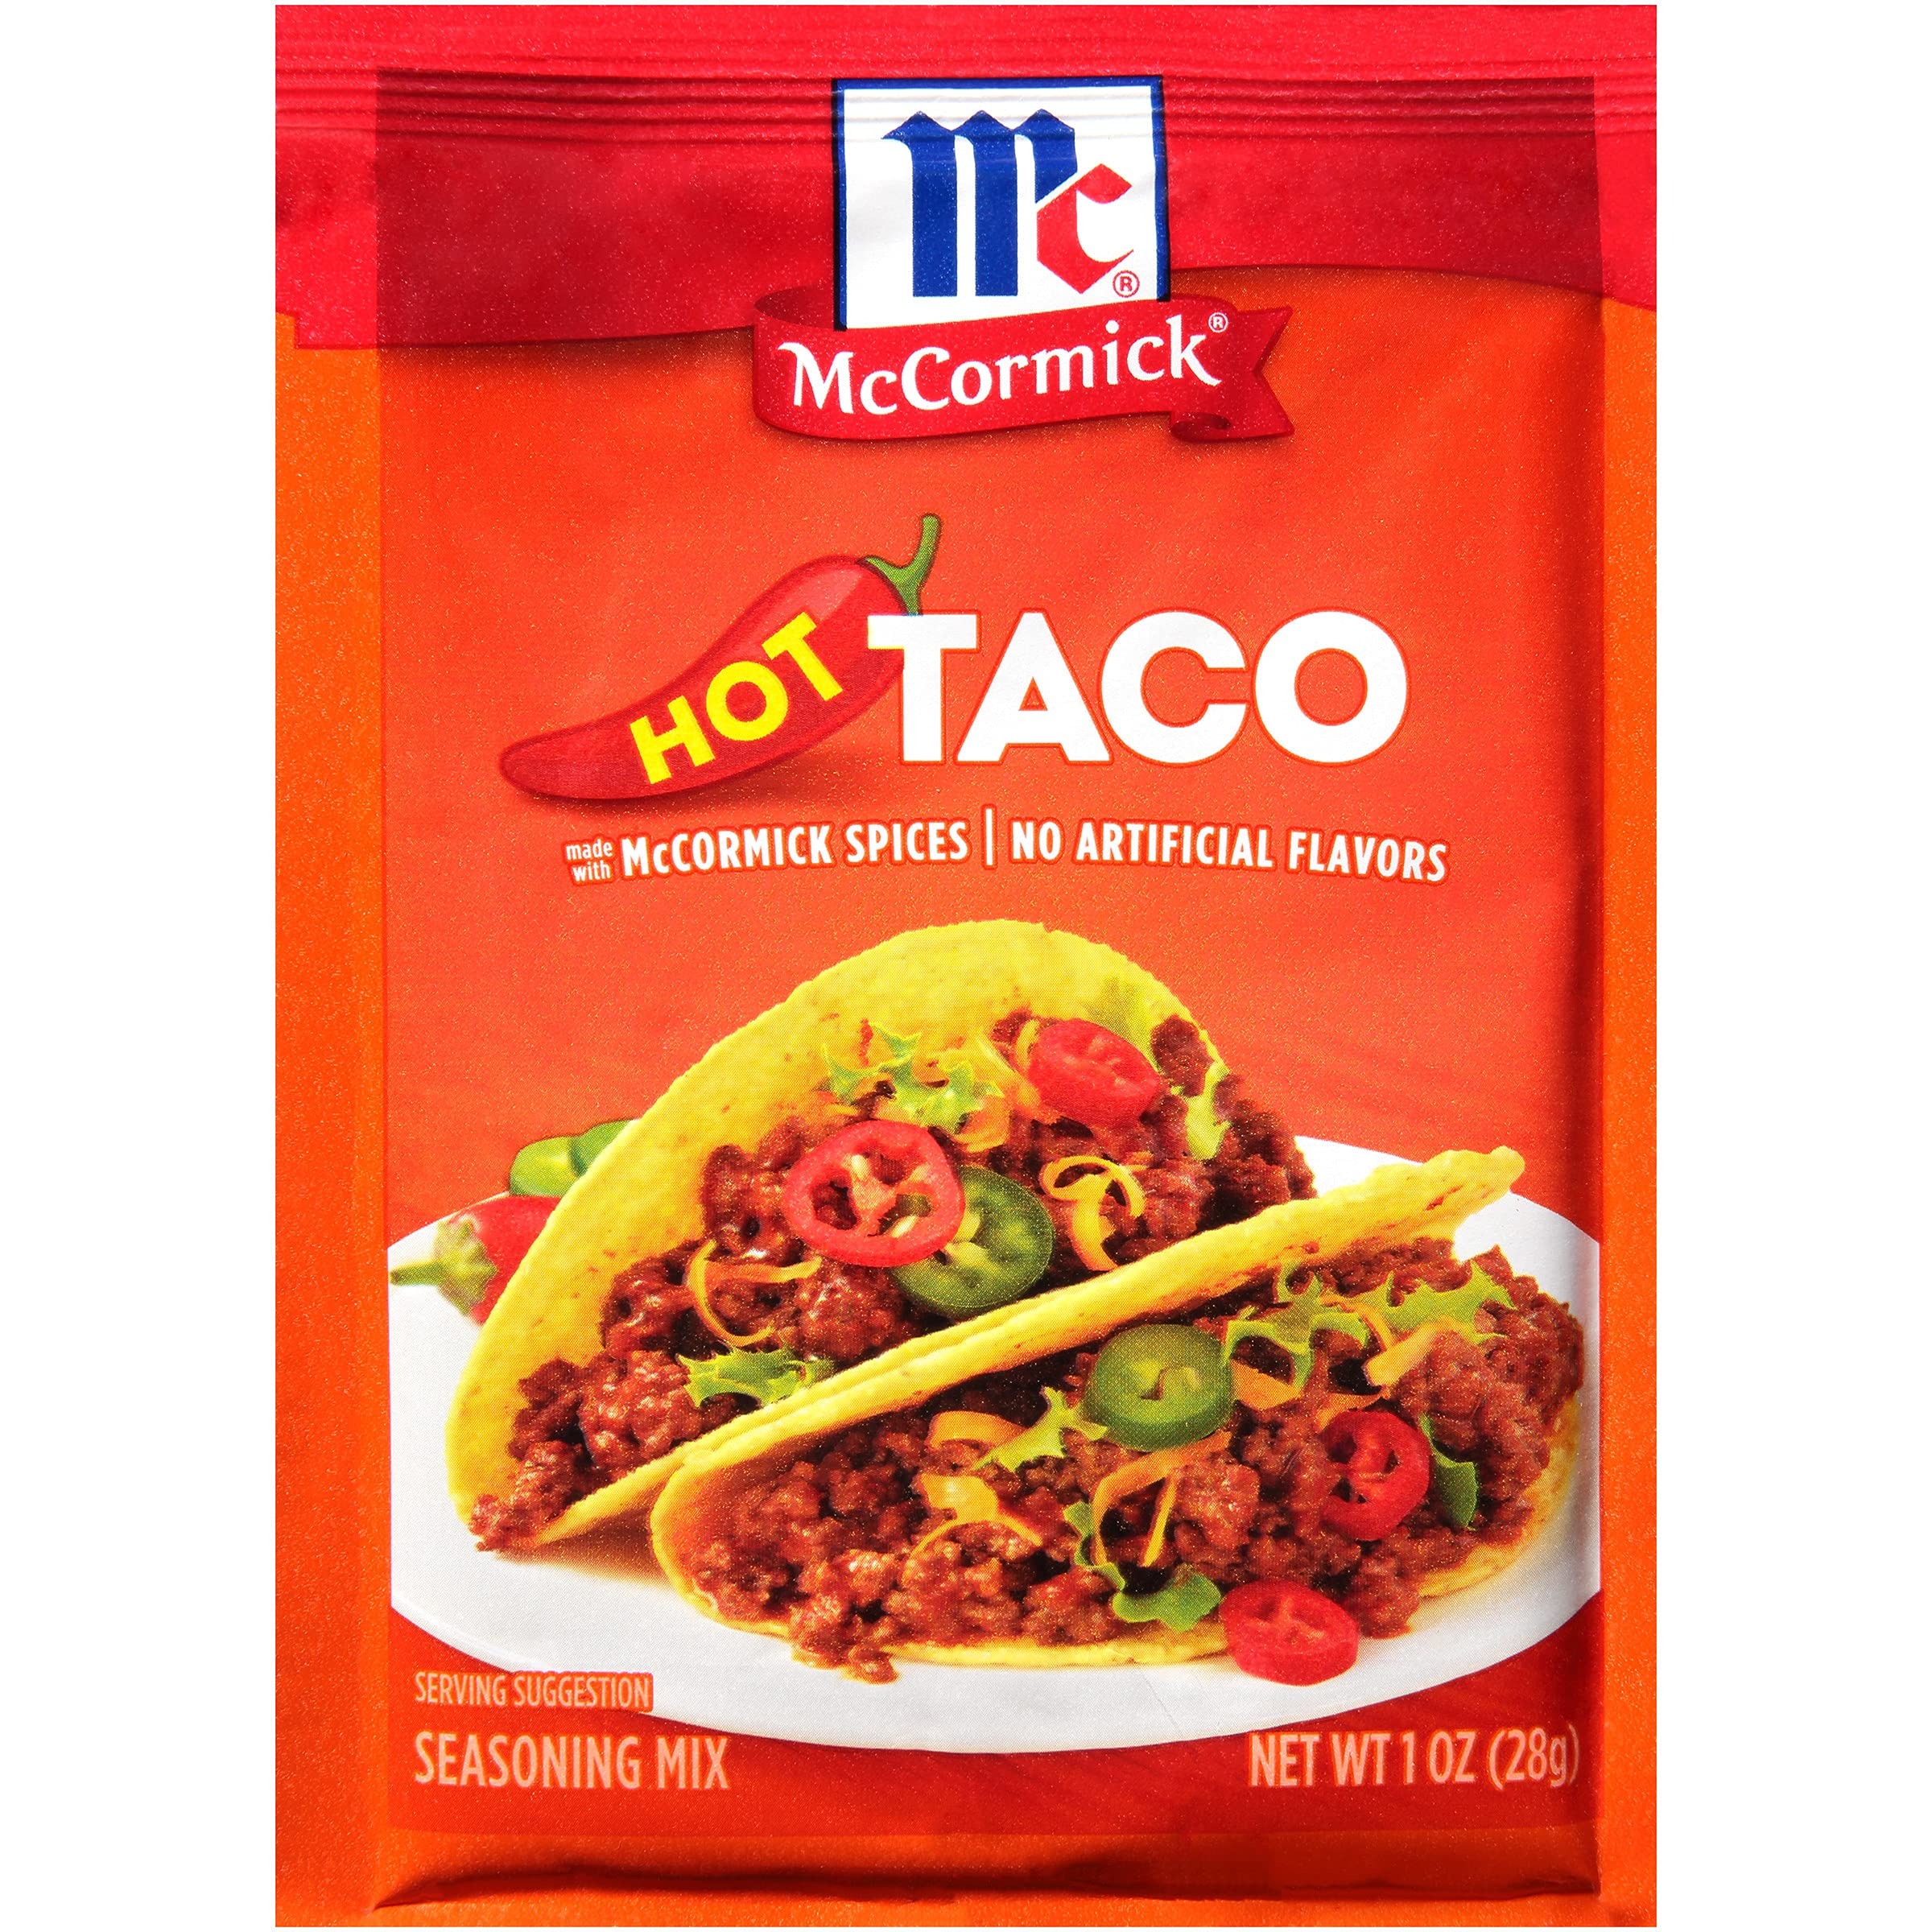
Item Name: McCormick Hot Taco Seasoning Mix, 1 oz (Pack of 12)
Bullet Point 1: Convenient spicy taco seasoning mix
Bullet Point 2: Made with McCormick herbs and spices
Bullet Point 3: Expert spice blend makes your favorite hot tacos every time
Bullet Point 4: No MSG, artificial flavors or colors
Bullet Point 5: From America's #1 herb and spice brand
Value: 12.0
Unit: Ounce

Price: 1.34